Asian Science Camp

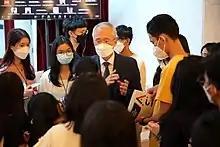
Participants of Asian Science Camp 2022 having discussion with Kim Eunjoon.

The Asian Science Camp (ASC) is an annual forum for pre-collegiate and college students which aims at promoting discussion and cooperation among Asian students for the betterment of science in the Asian region. The first ASC was held at Taipei in 2007, and was subsequently held at Bali in 2008, Tsukuba in 2009, Mumbai in 2010, Daejeon in 2011, and Jerusalem in 2012, among others. This idea of an annual camp was co-proposed by Yuan Tseh Lee and Masatoshi Koshiba at the 2005 Lindau Nobel Laureate Meeting. The ASC is modeled after the Lindau meetings.